Diana Pesántez

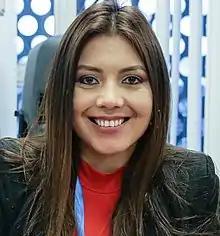

Diana Elizabeth Pesántez Salto is an Ecuadorian politician who took up her position at the National Assembly three days after the 2021 election. She is a member of the BAN party and she represents Azuay Province.